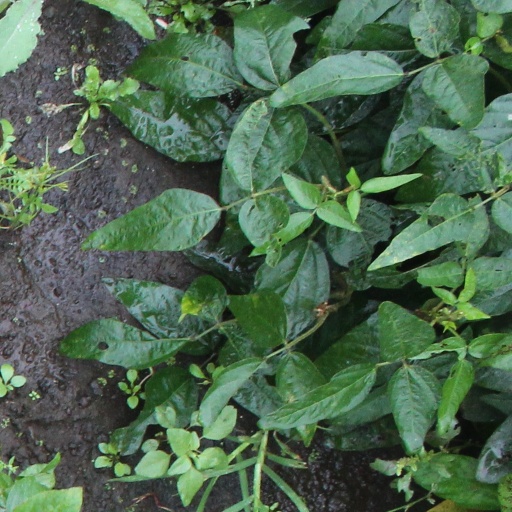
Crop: soybean